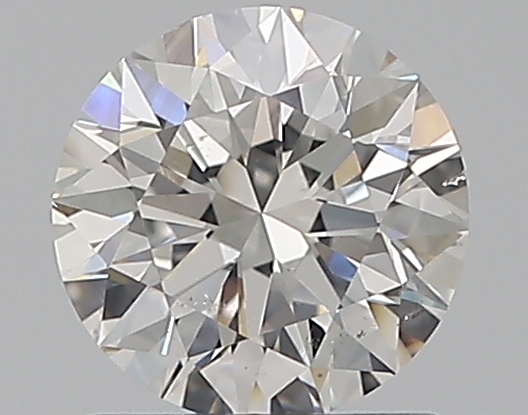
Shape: round
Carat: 1
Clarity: SI1
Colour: F
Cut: EX
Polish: EX
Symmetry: EX
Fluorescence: N
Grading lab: GIA
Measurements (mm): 6.33 x 6.38 x 4.01